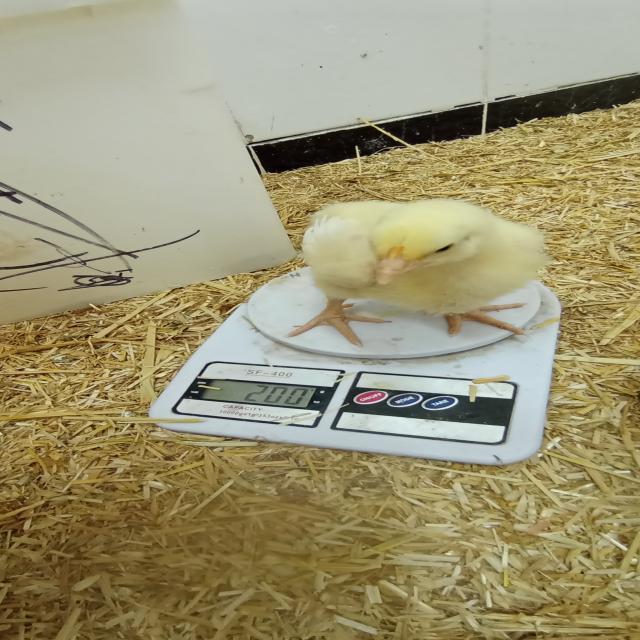
Weight: 200 g